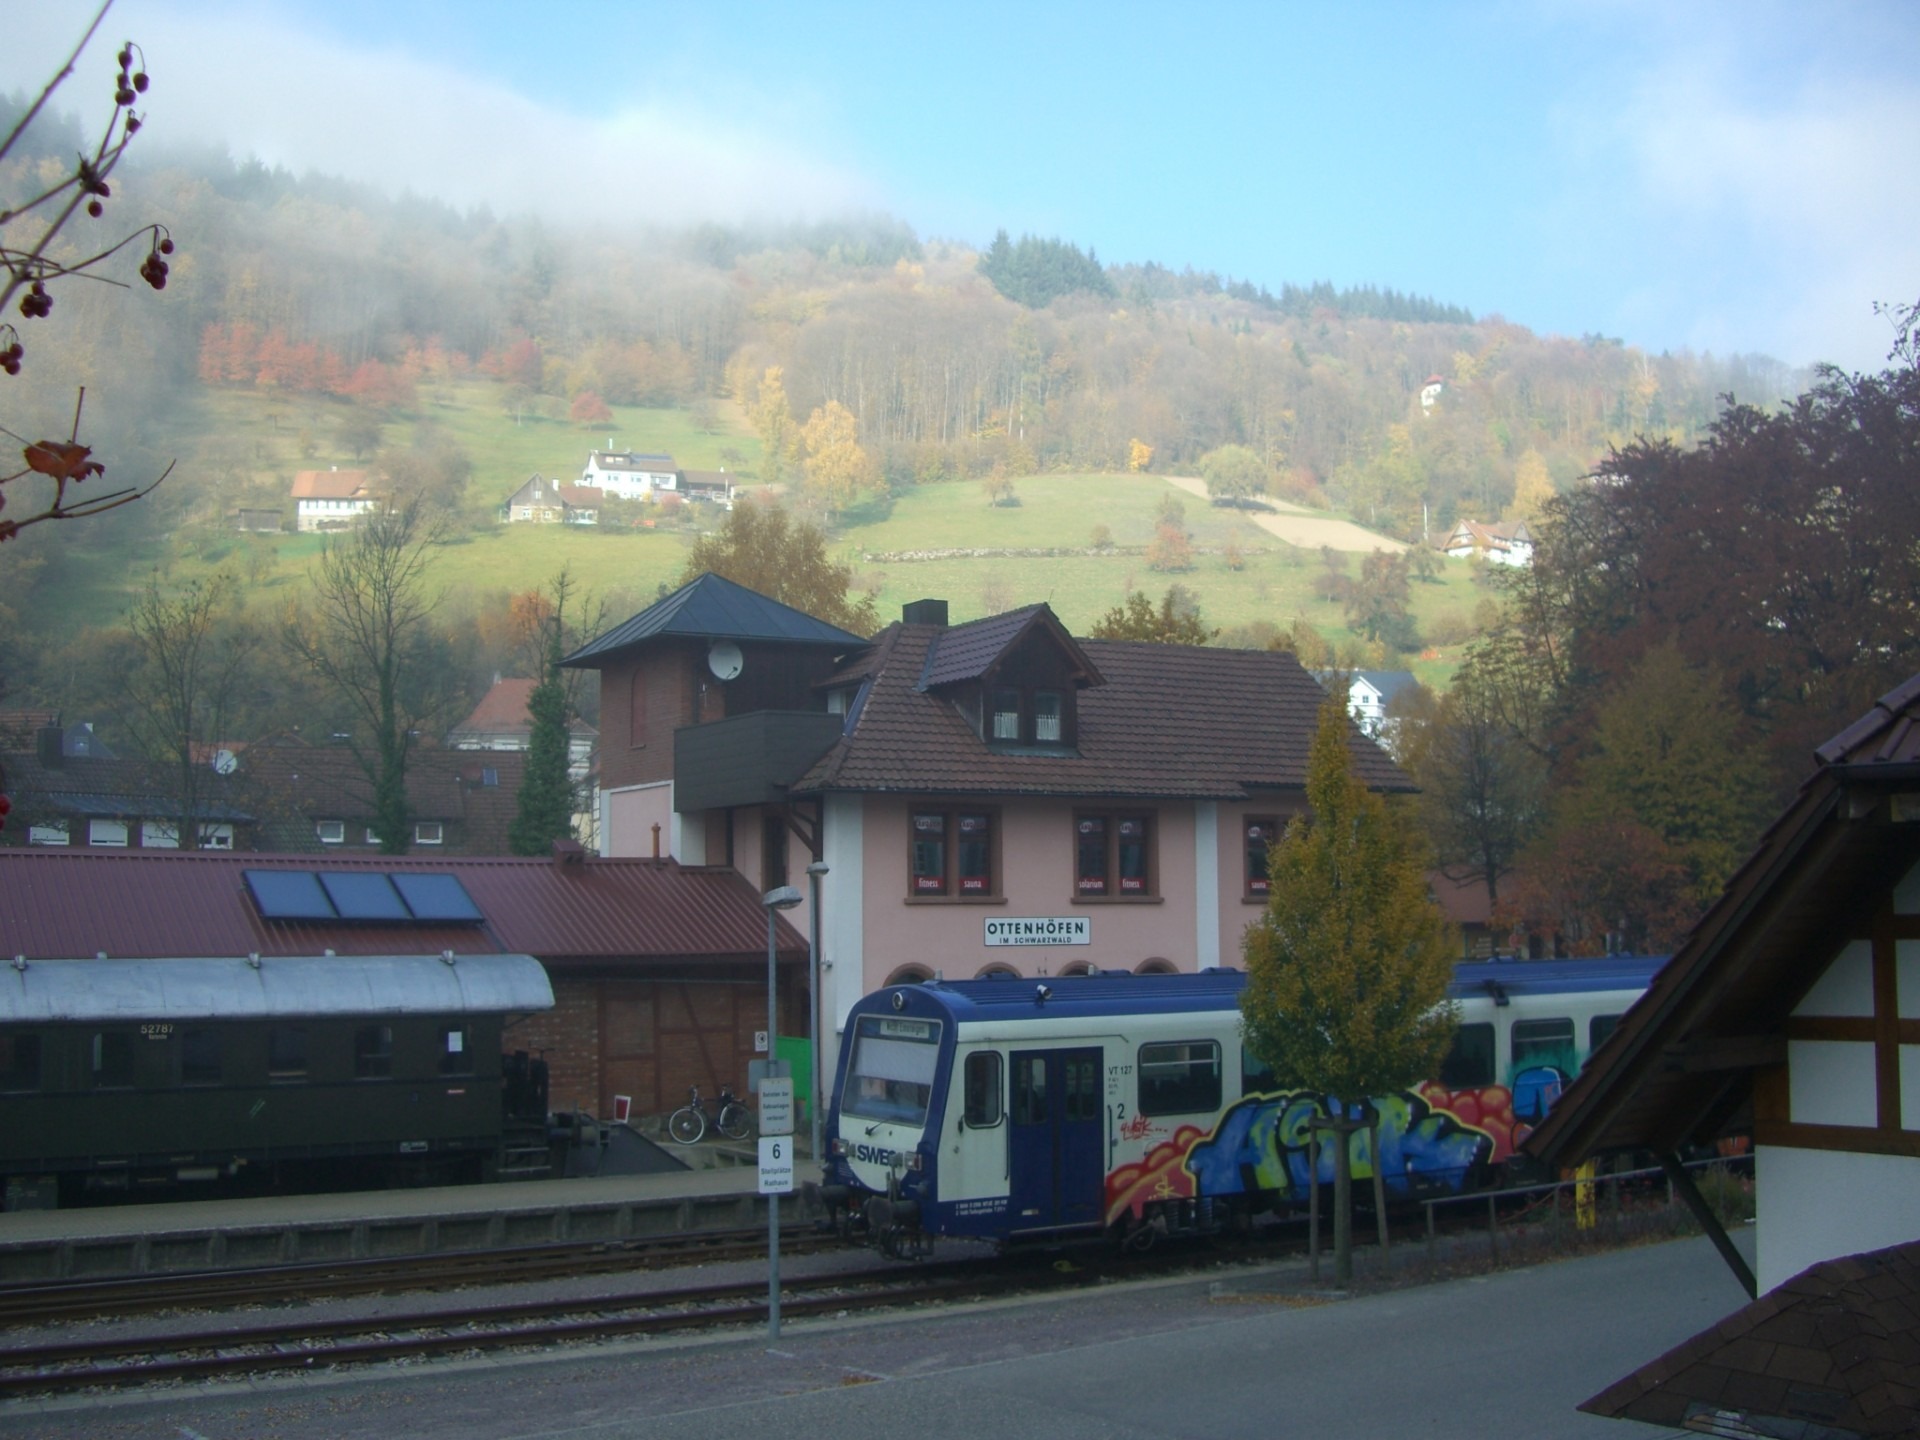
town, train, transport, vehicle, graffiti, railway station, rail transport, residential area, rolling stock, ortenau, ottenh fen, railway vehicle, sauschw nzlebahn